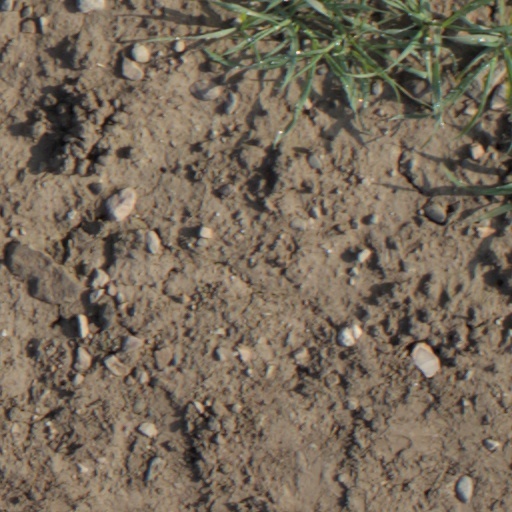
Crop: wheat